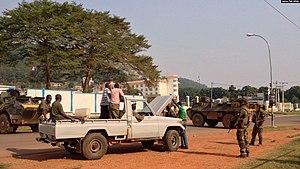
Checkpoint des soldats français en position à Bangui, République Centrafricaine. Décembre 22, 2013
La bataille de Bangui se déroule pendant la Troisième Guerre civile de Centrafrique. Après des attaques répétées de la part des Seleka sur les populations chrétiennes, le 5 décembre 2013, les miliciens anti-balaka, probablement épaulés par des anciens membres des Forces armées centrafricaines lancent un assaut sur la capitale centrafricaine, ciblant notamment la population musulmane. Les forces de la Seleka ripostent et massacrent un millier de chrétiens du 6 au 8 décembre. Dans les jours qui suivent, les violences et les représailles entre milices séléka et anti-balaka font encore des centaines de morts, tandis que les forces françaises de l'opération Sangaris et les forces africaines de la MISCA tentent de mettre fin aux exactions en effectuant des opérations de désarmement. Minoritaires et victimes et à leur tour de massacres et d'assassinat, des milliers d'habitants musulmans quittent la ville lors des mois de mars et avril. La situation s'apaise progressivement et le 23 juillet, les commandants seleka et anti-balaka signent un accord de cessation des hostilités.
L’opération Sangaris est le nom d'une opération militaire de l’armée française conduite en République centrafricaine du 5 décembre 2013 au 31 octobre 2016. C'est la 7ᵉ intervention militaire française depuis l’indépendance du pays en 1960.